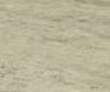
Surface type: compacted